Cystic hygroma

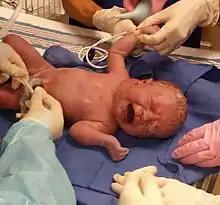
Newborn infant with a cystic hygroma visible on right side of the neck

A baby with a prenatally diagnosed cystic hygroma should be delivered in a major medical center equipped to deal with neonatal complications, such as a neonatal intensive care unit. An obstetrician usually decides the method of delivery. If the cystic hygroma is large, a cesarean section may be performed. After birth, infants with a persistent cystic hygroma must be monitored for airway obstruction. A thin needle may be used to reduce the volume of the cystic hygroma to prevent facial deformities and airway obstruction. Close observation of the baby by a neonatologist after birth is recommended. If resolution of the cystic hygroma does not occur before birth, a pediatric surgeon should be consulted.